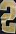
Number: 2